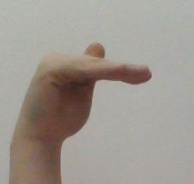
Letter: khaa